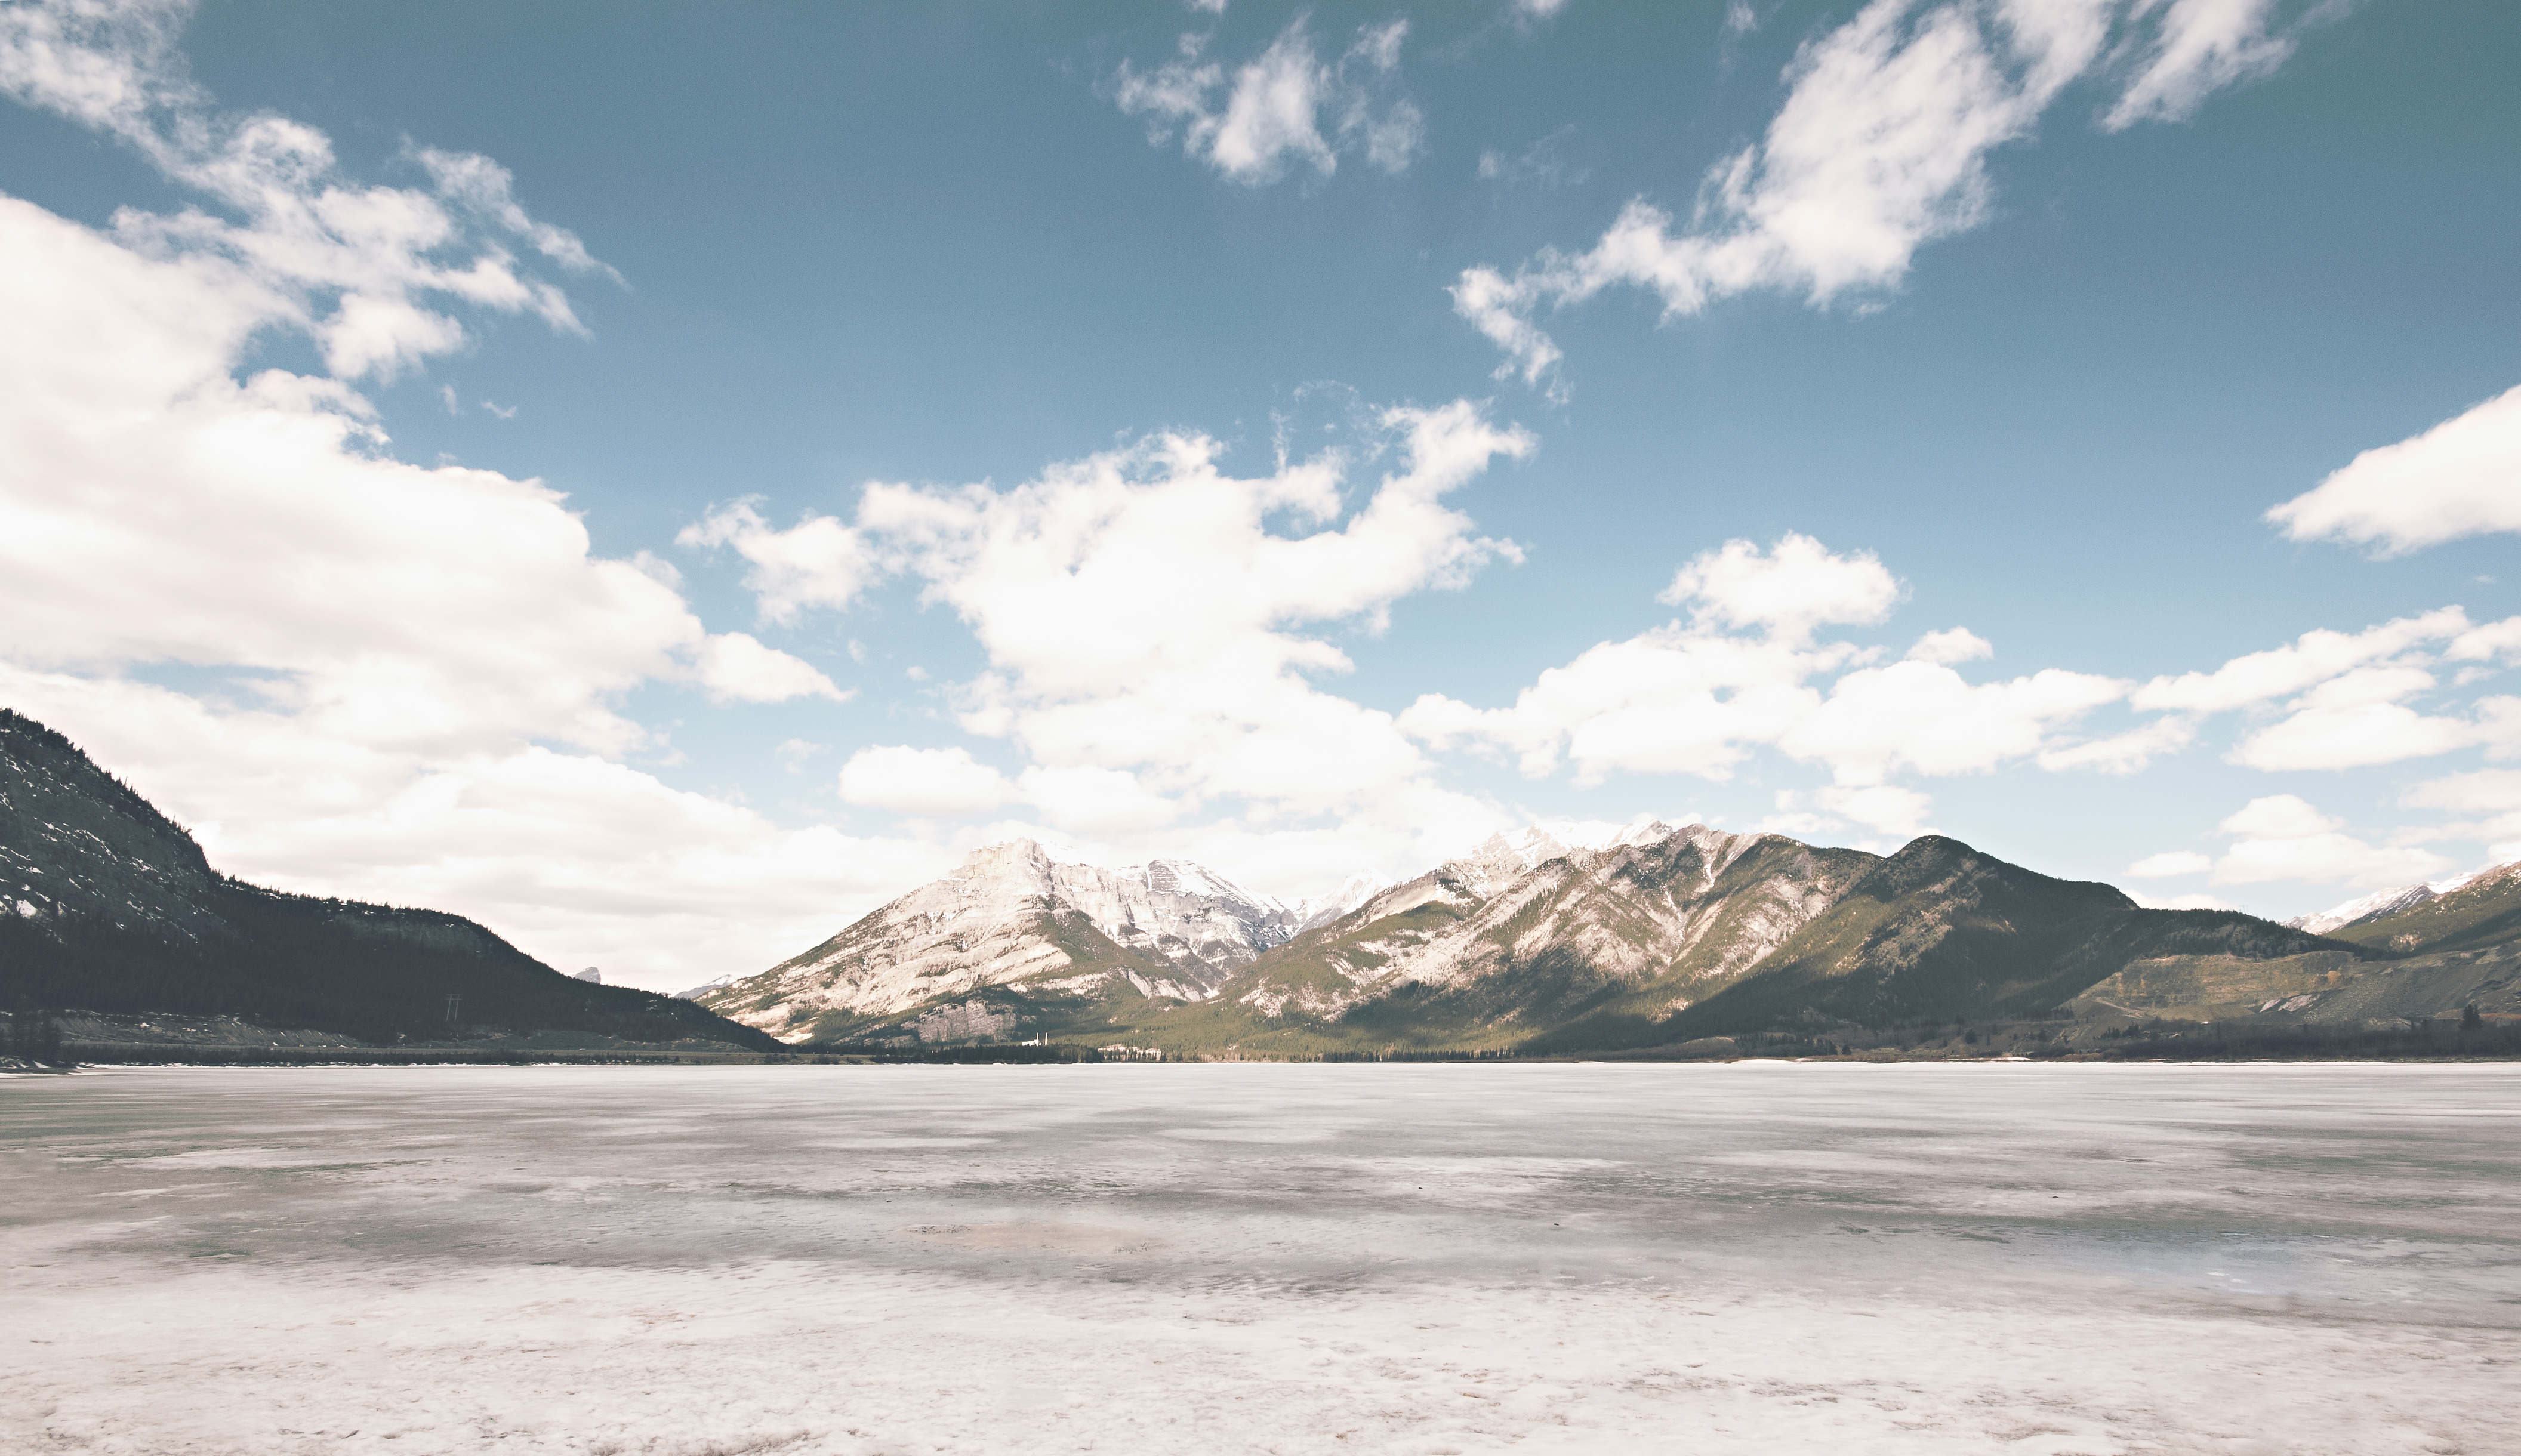
landscape, sea, nature, mountain, snow, cold, winter, cloud, sky, lake, mountain range, glacier, sunny, hills, clouds, badlands, plateau, fell, loch, landform, geographical feature, mountainous landforms, glacial landform, snowy peak